Half-Life 2

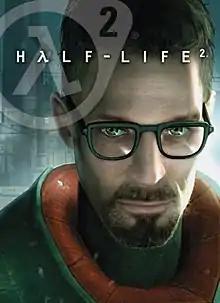
Cover art for the Xbox original, and one of the three cover arts of the game on Windows. Depicting the main protagonist of the series, Gordon Freeman

Half-Life 2 is a 2004 first-person shooter game developed and published by Valve Corporation. It was published for Windows on Valve's digital distribution service, Steam. Like the original "Half-Life" (1998), "Half-Life 2" is played entirely from a first-person perspective, combining combat, puzzles, and storytelling. It adds features such as vehicles and physics-based gameplay. The player controls Gordon Freeman, who joins a resistance to liberate Earth from the Combine, a multidimensional alien empire.